Joan Redwing

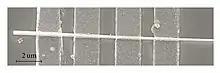
Scanning electron microscope image of a gallium nitride nanowire from a 2011 publication co-authored by Redwing

Redwing joined Advanced Technology Materials Inc., in Connecticut, as a research engineer, where she researched group III-nitride semiconductors grown by MOCVD, especially aluminum gallium arsenide (AlGaN) and gallium nitride (GaN) two-dimensional electron gas heterostructures, and co-authored several patents. She moved to Epitronics Inc., an Arizona subsidiary of ATMI, in 1997 where she held the position of Manager of III-V Technology and led a epitaxial wafer manufacturing group. She joined the faculty of Pennsylvania State University (PSU) in 2000 as an assistant professor with appointments in the Department of Materials Science and Engineering and the Department of Electrical Engineering. She continued studying group III-nitride semiconductors at PSU and began research on synthesizing semiconductor nanowires, in particular those made from silicon or silicon/silicon–germanium for usage in nanoelectronics and photovoltaics, among other subjects.